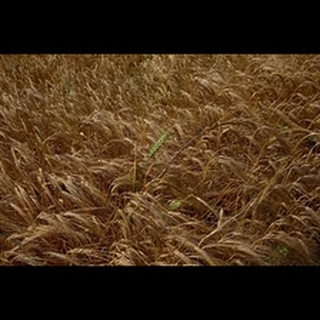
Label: wheat_blast